History of Toruń

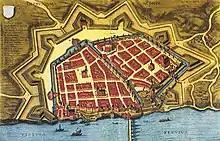
Toruń in the 17th century

In 1677 the Prussian historian and educator Christoph Hartknoch was invited to be director of the Toruń Gymnasium, a post which he held until his death in 1687. Hartknoch wrote histories of Prussia and the cities of the province of Royal Prussia.